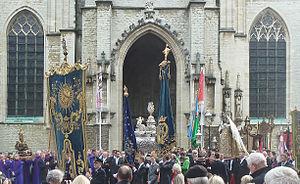
Lierre est une ville néerlandophone de Belgique située en Région flamande dans la province d'Anvers.